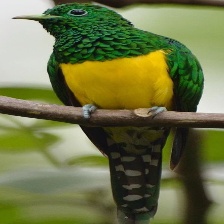
Species: AFRICAN EMERALD CUCKOO
Scientific name: CHRYSOCOCCYX CUPREUS